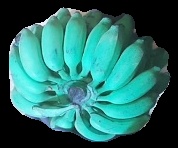
Variety: elakki-bale
Grade: grade3